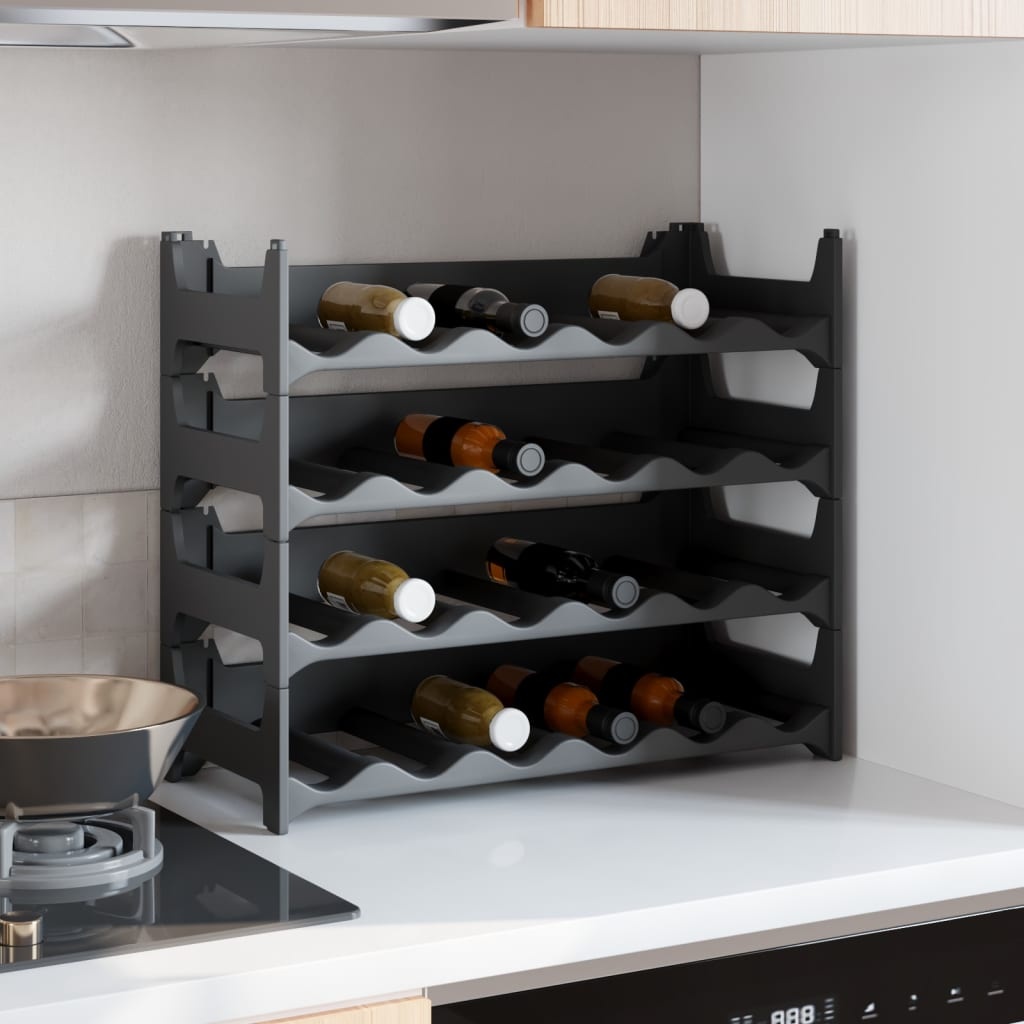
Weinregal für 24 Flaschen PP Stapelbar
Brand: vidaXL
In diesem Weinregal kannst du deine Weine stilvoll aufbewahren, altern lassen und zur Schau stellen! Stabiles Material: Das Weinregal besteht aus Polypropylen (PP), das UV-beständig, witterungsbeständig und stabil ist, um die Sicherheit deiner Weine zu gewährleisten.Reichlich Stauraum: Der Weinhalter bietet reichlich Stauraum für deine Weinflaschen und kann 6 Flaschen auf jeder Ablage aufnehmen.Stapelbares Design: Die Böden des Flaschenregals lassen sich platzsparend übereinander stapeln.Breite Anwendungen: Das Weinregal findet leicht Platz in der Küche, Speisekammer, einem Schrank, dem Esszimmer, Keller, auf der Arbeitsplatte, in der Bar usw. Farbe: Anthrazit Material: Polypropylen (PP) Abmessungen: 60 x 26 x 52 cm (L x B x H) Fasst bis zu 24 Weinflaschen Modulares Weinregal Zusammenbau erforderlich: Ja
Category: Home & Garden > Kitchen & Dining > Kitchen Appliance Accessories > Wine Fridge Accessories